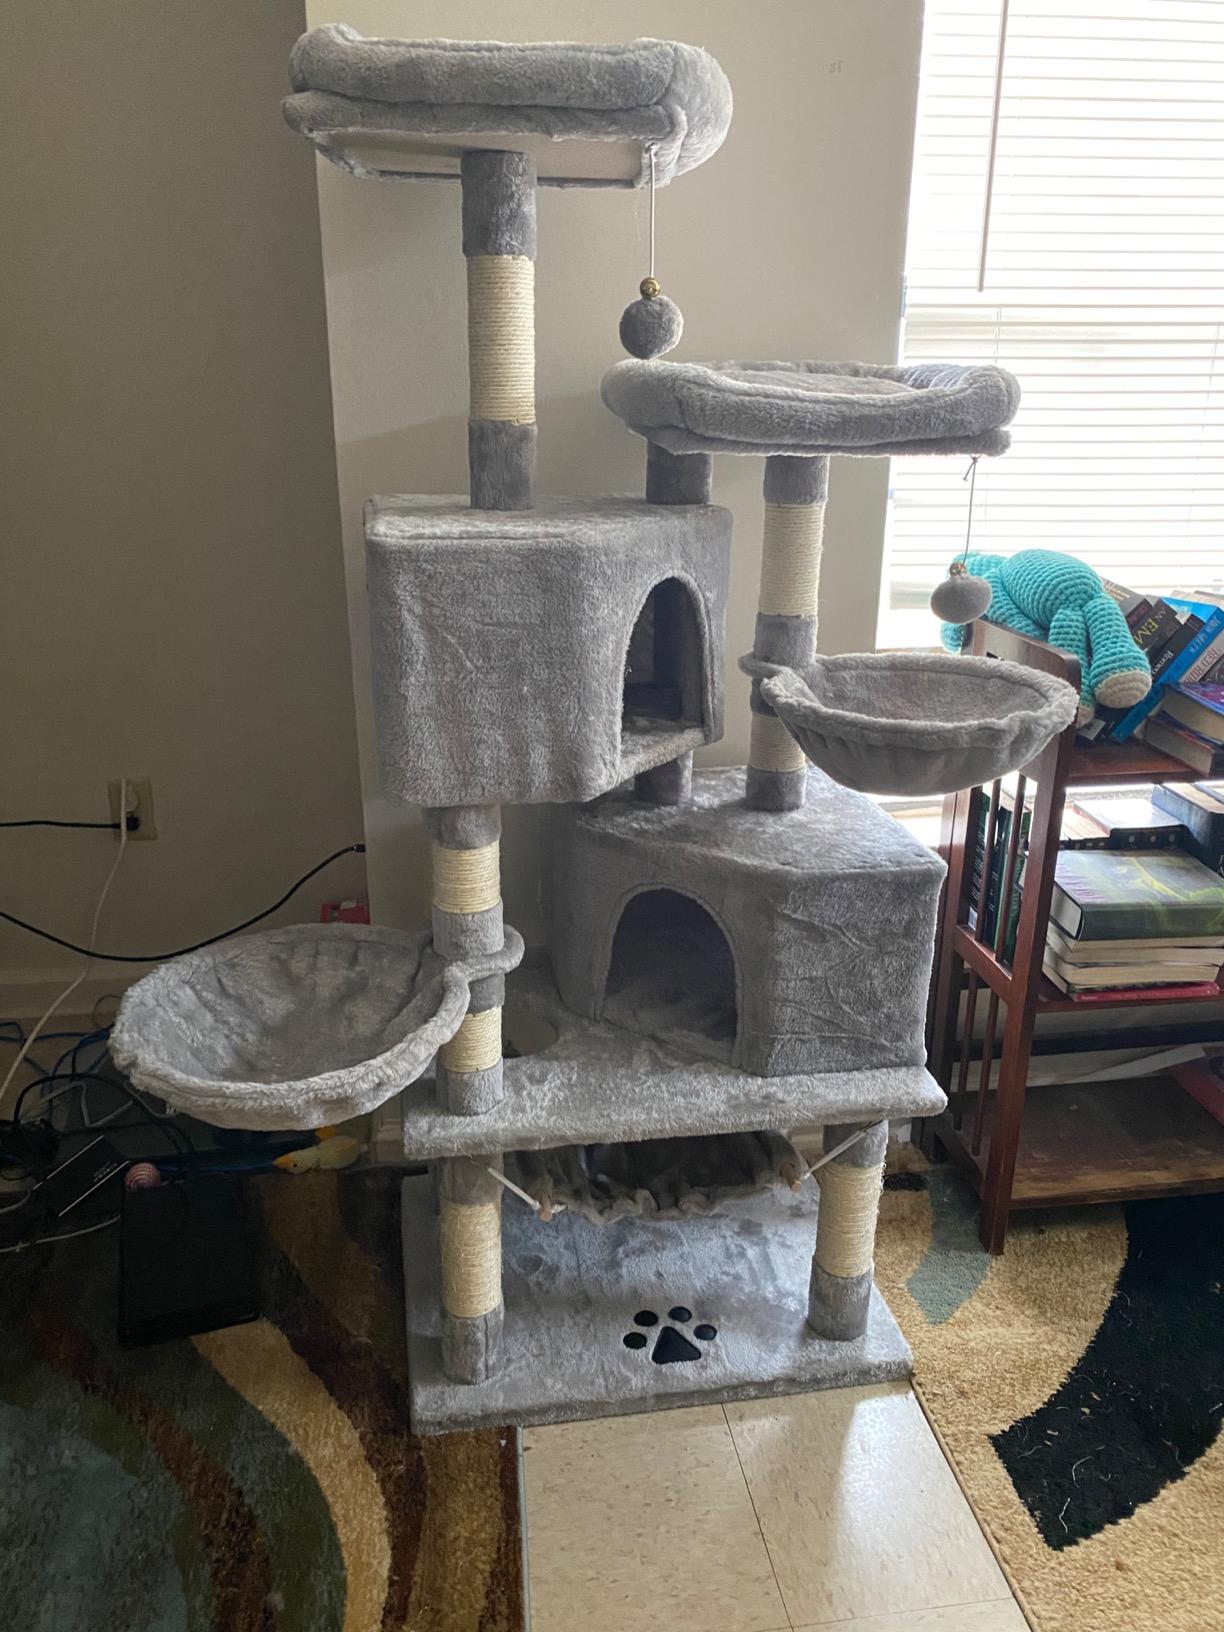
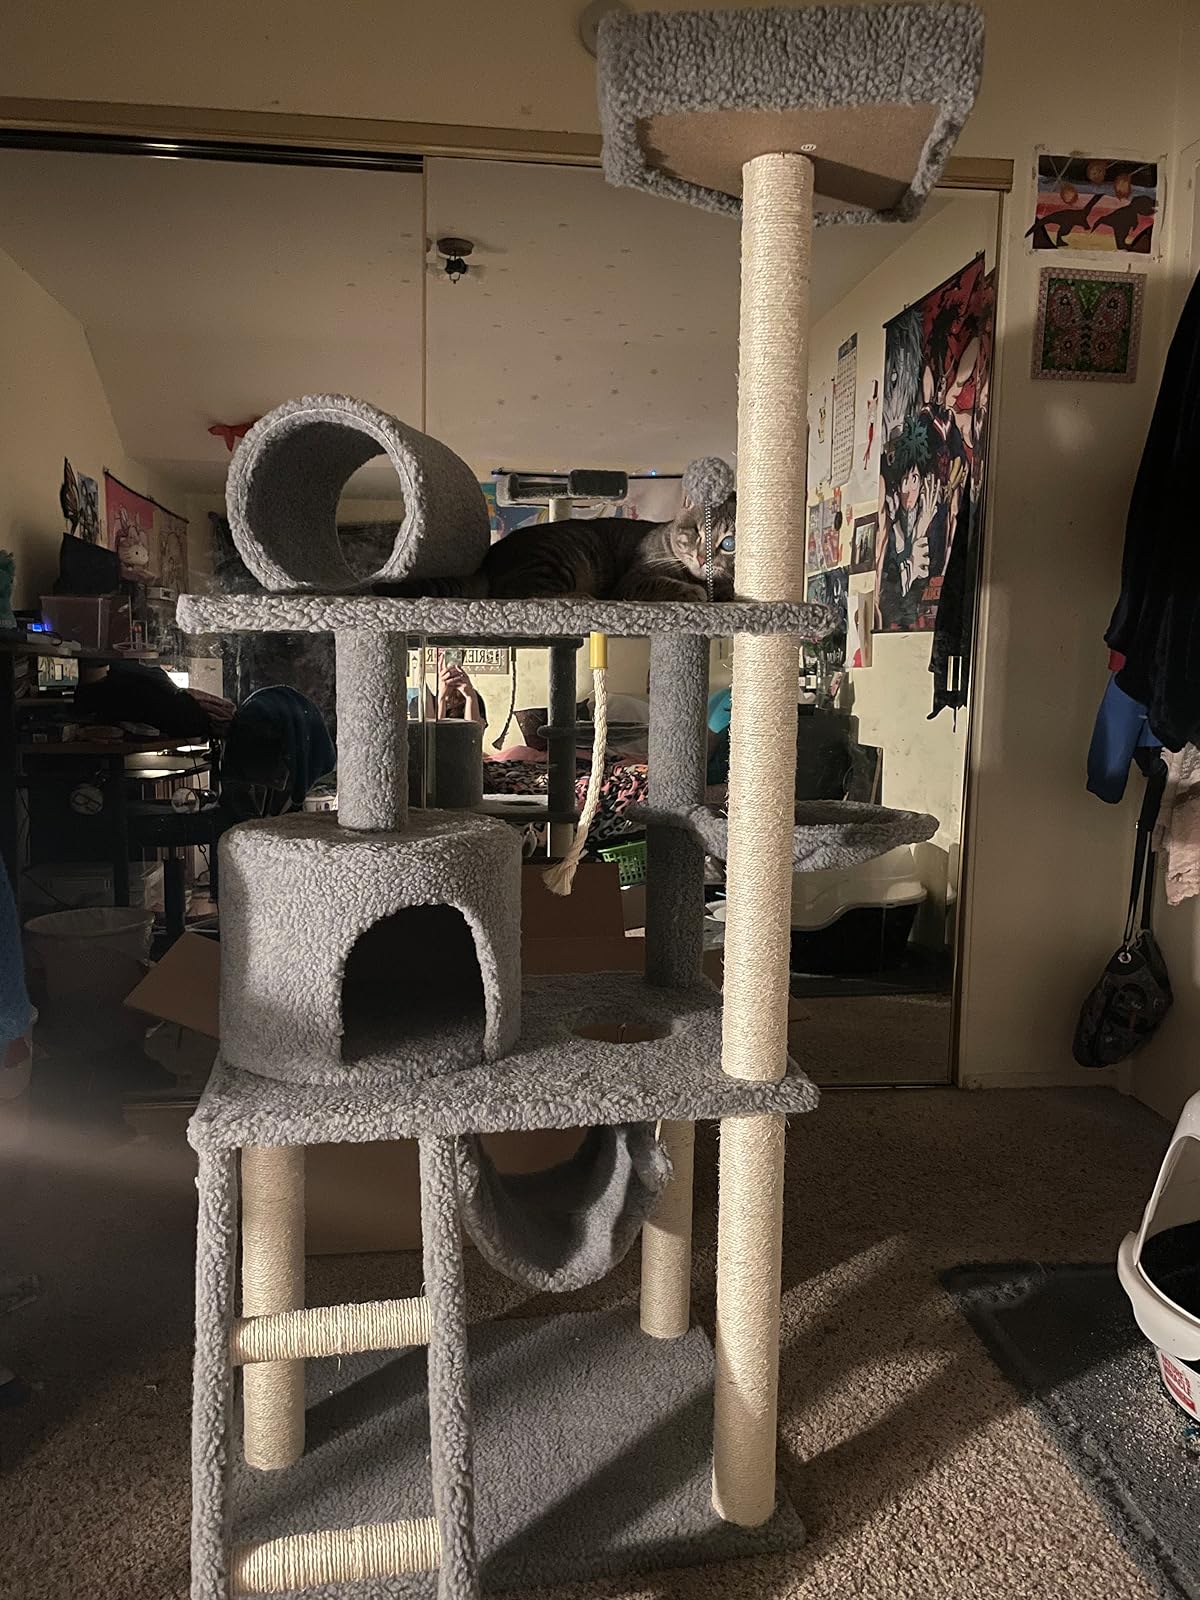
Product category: items_cat tree
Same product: no